Southern right whale

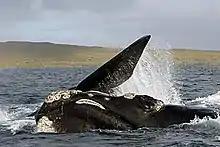
In Port Ross, Auckland Islands

Argentina hosts the world's largest breeding population of southern right whales at Península Valdés, Chubut province, with over 2000 estimated individuals gathering on the gulfs of the peninsula during breeding season. The whales are considered a "natural monument" and protected under Argentine law, and there is a developed whale-watching tourism around them.